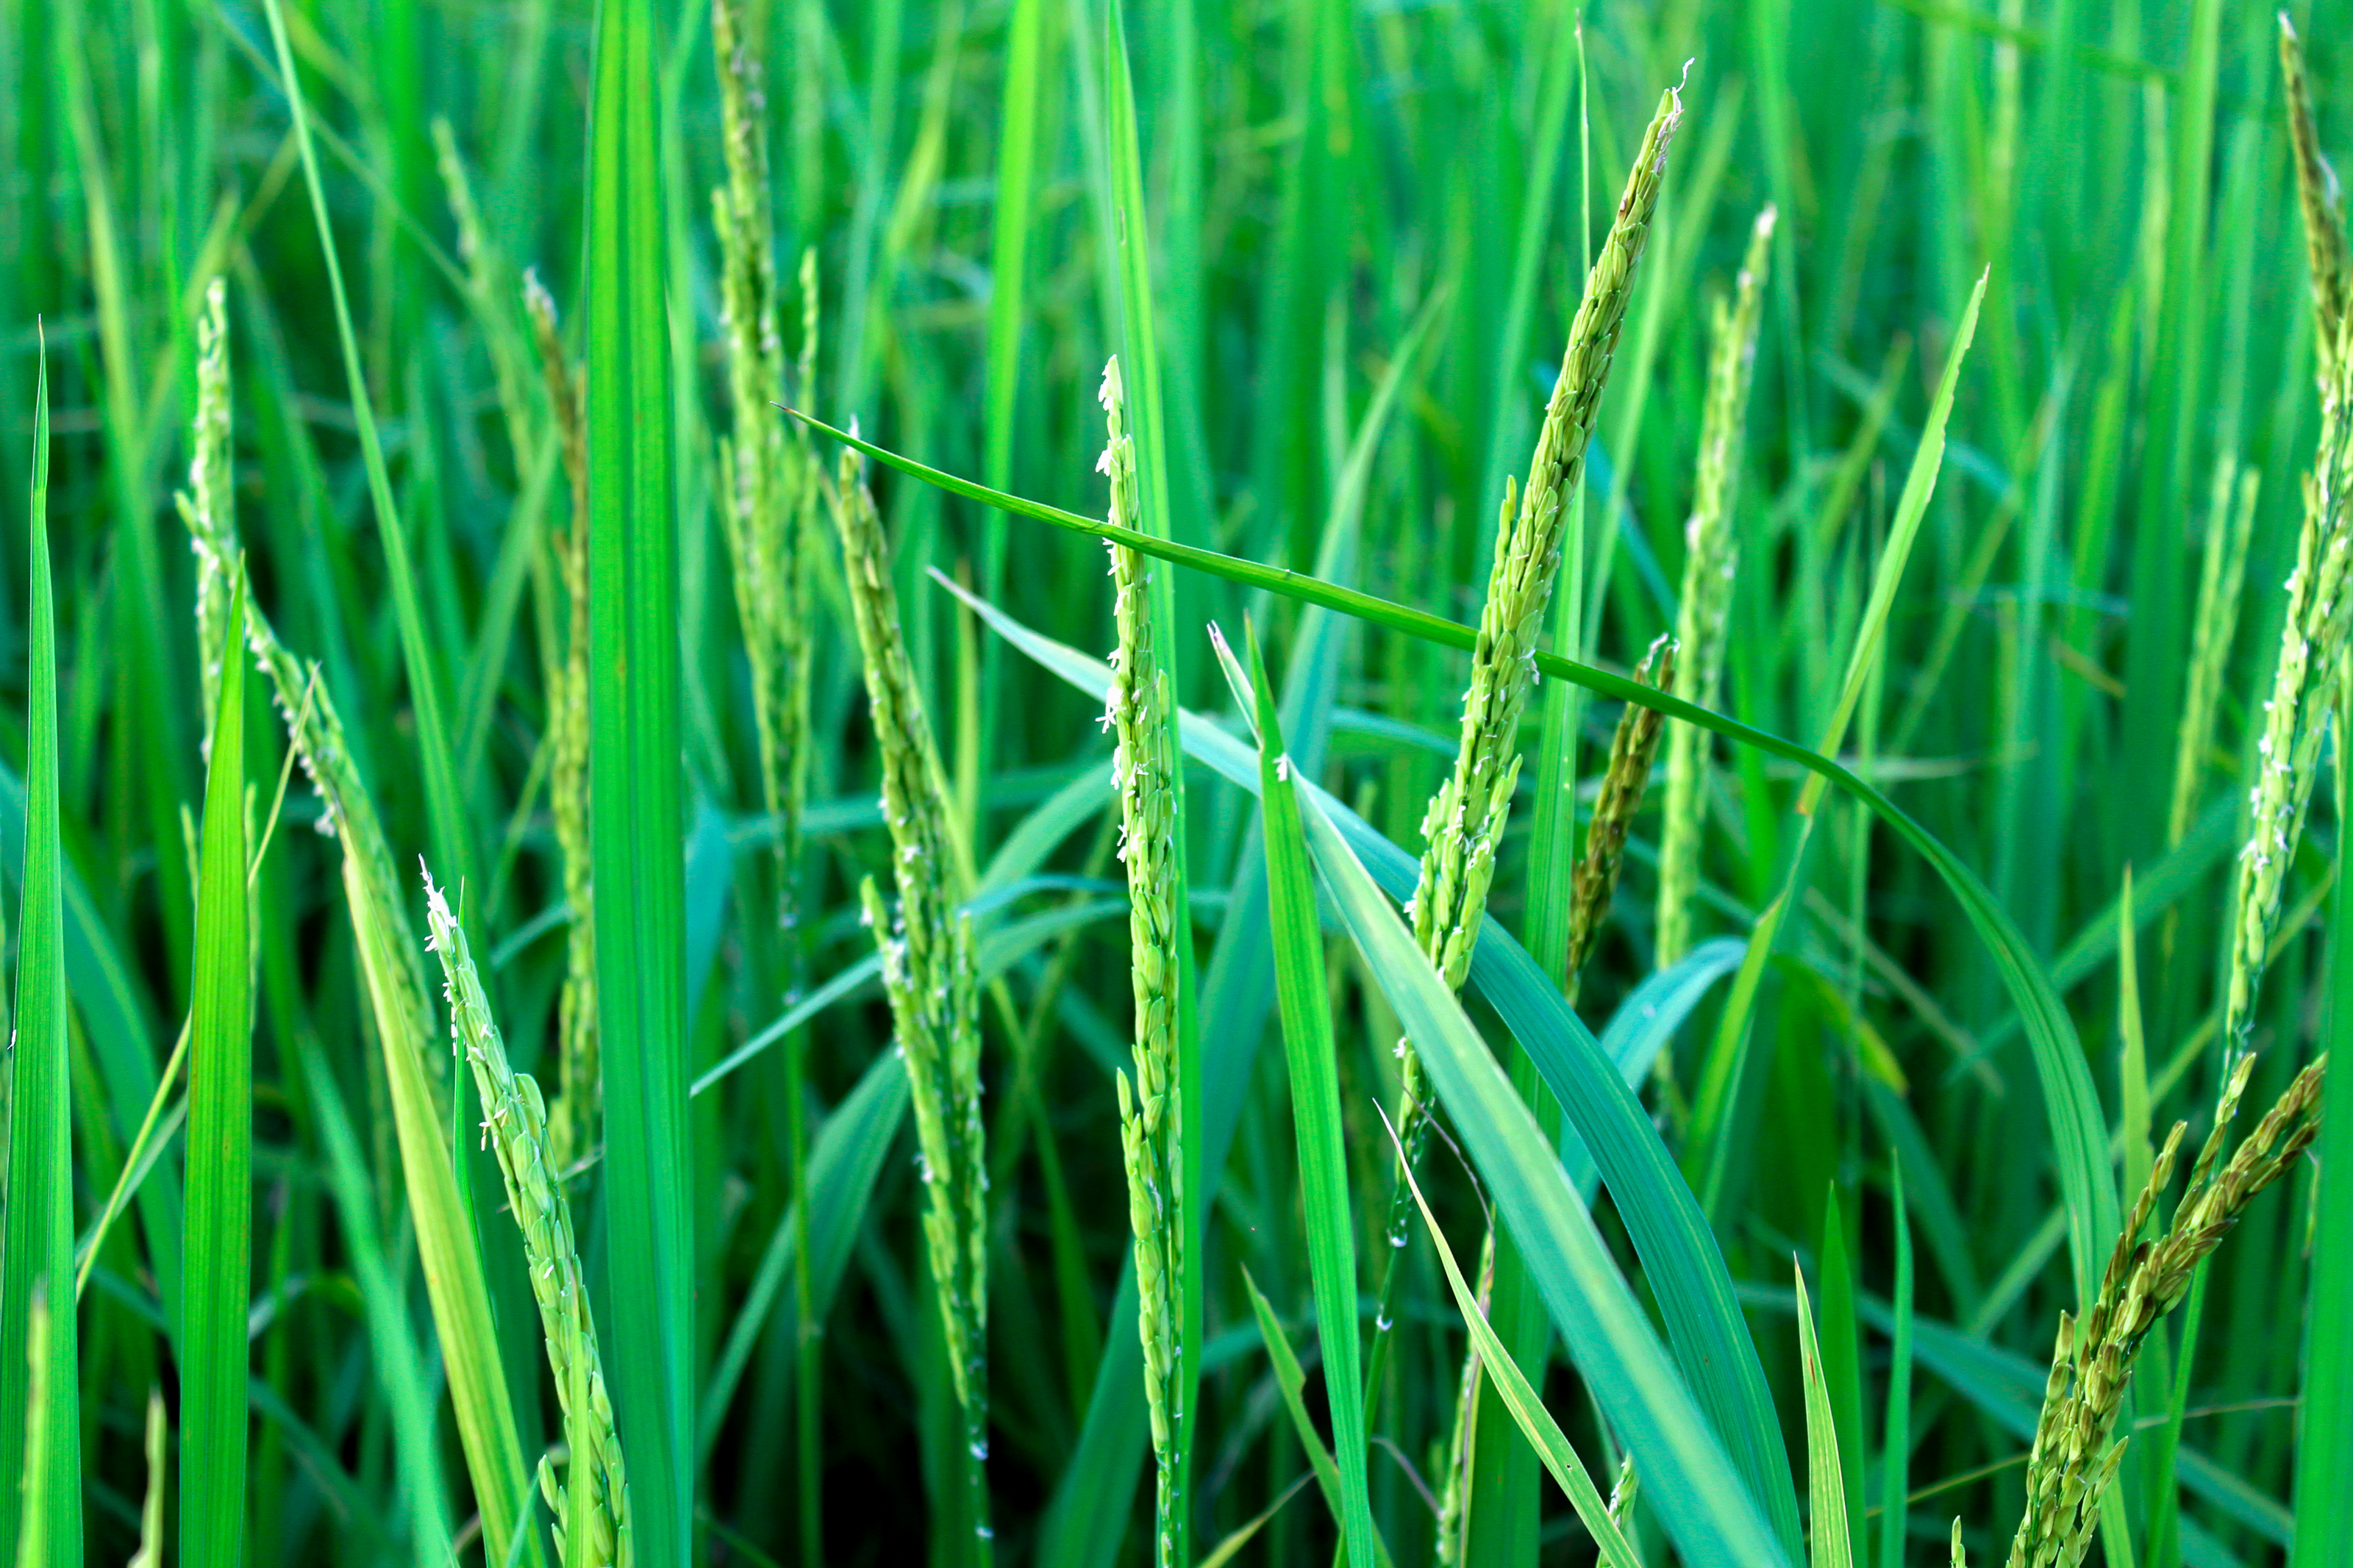
rice, green, farm, nature, field, agriculture, outdoor, plant, background, food, yellow, harvest, landscape, countryside, asia, natural, thailand, paddy, sky, crop, grass, rural, grain, ripe, farming, asian, season, land, growth, flora, water, grass family, moisture, plant stem, sweet grass, wheatgrass, chrysopogon zizanioides, dew, computer wallpaper, paddy field